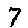
Label: 7